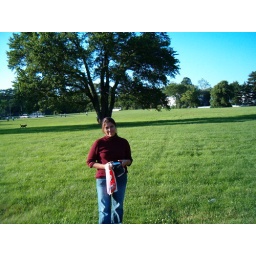
diana by large tree in field